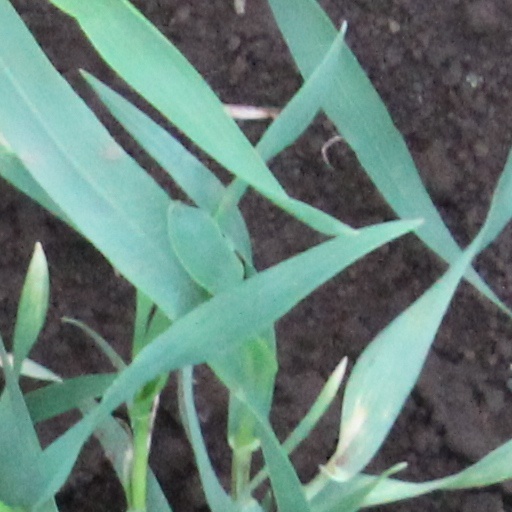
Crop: wheat